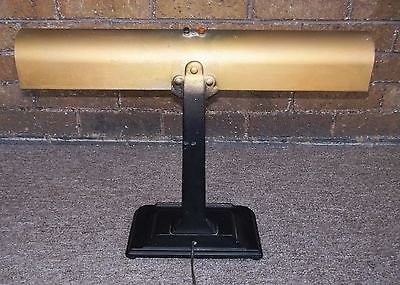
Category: lamp